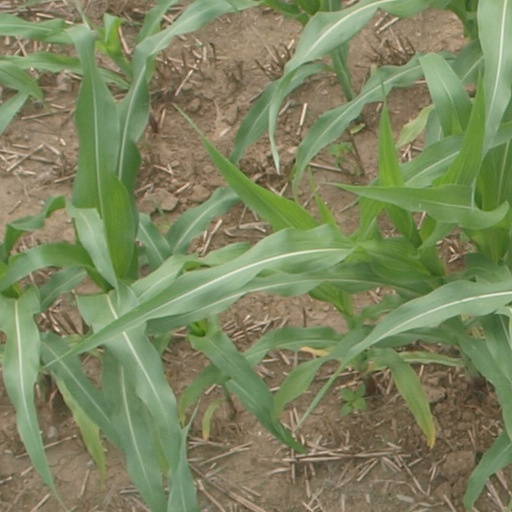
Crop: maize; corn